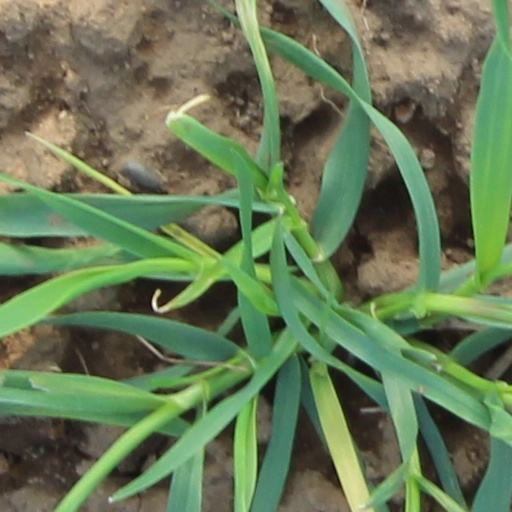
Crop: wheat